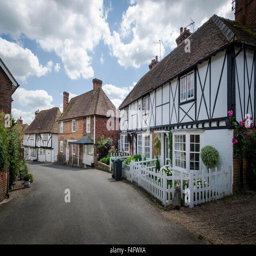
pretty street in the village